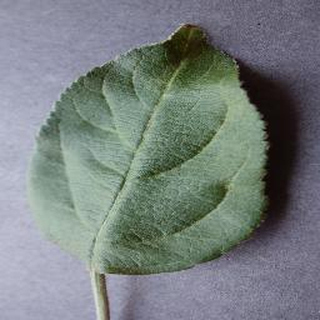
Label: healthy_apple